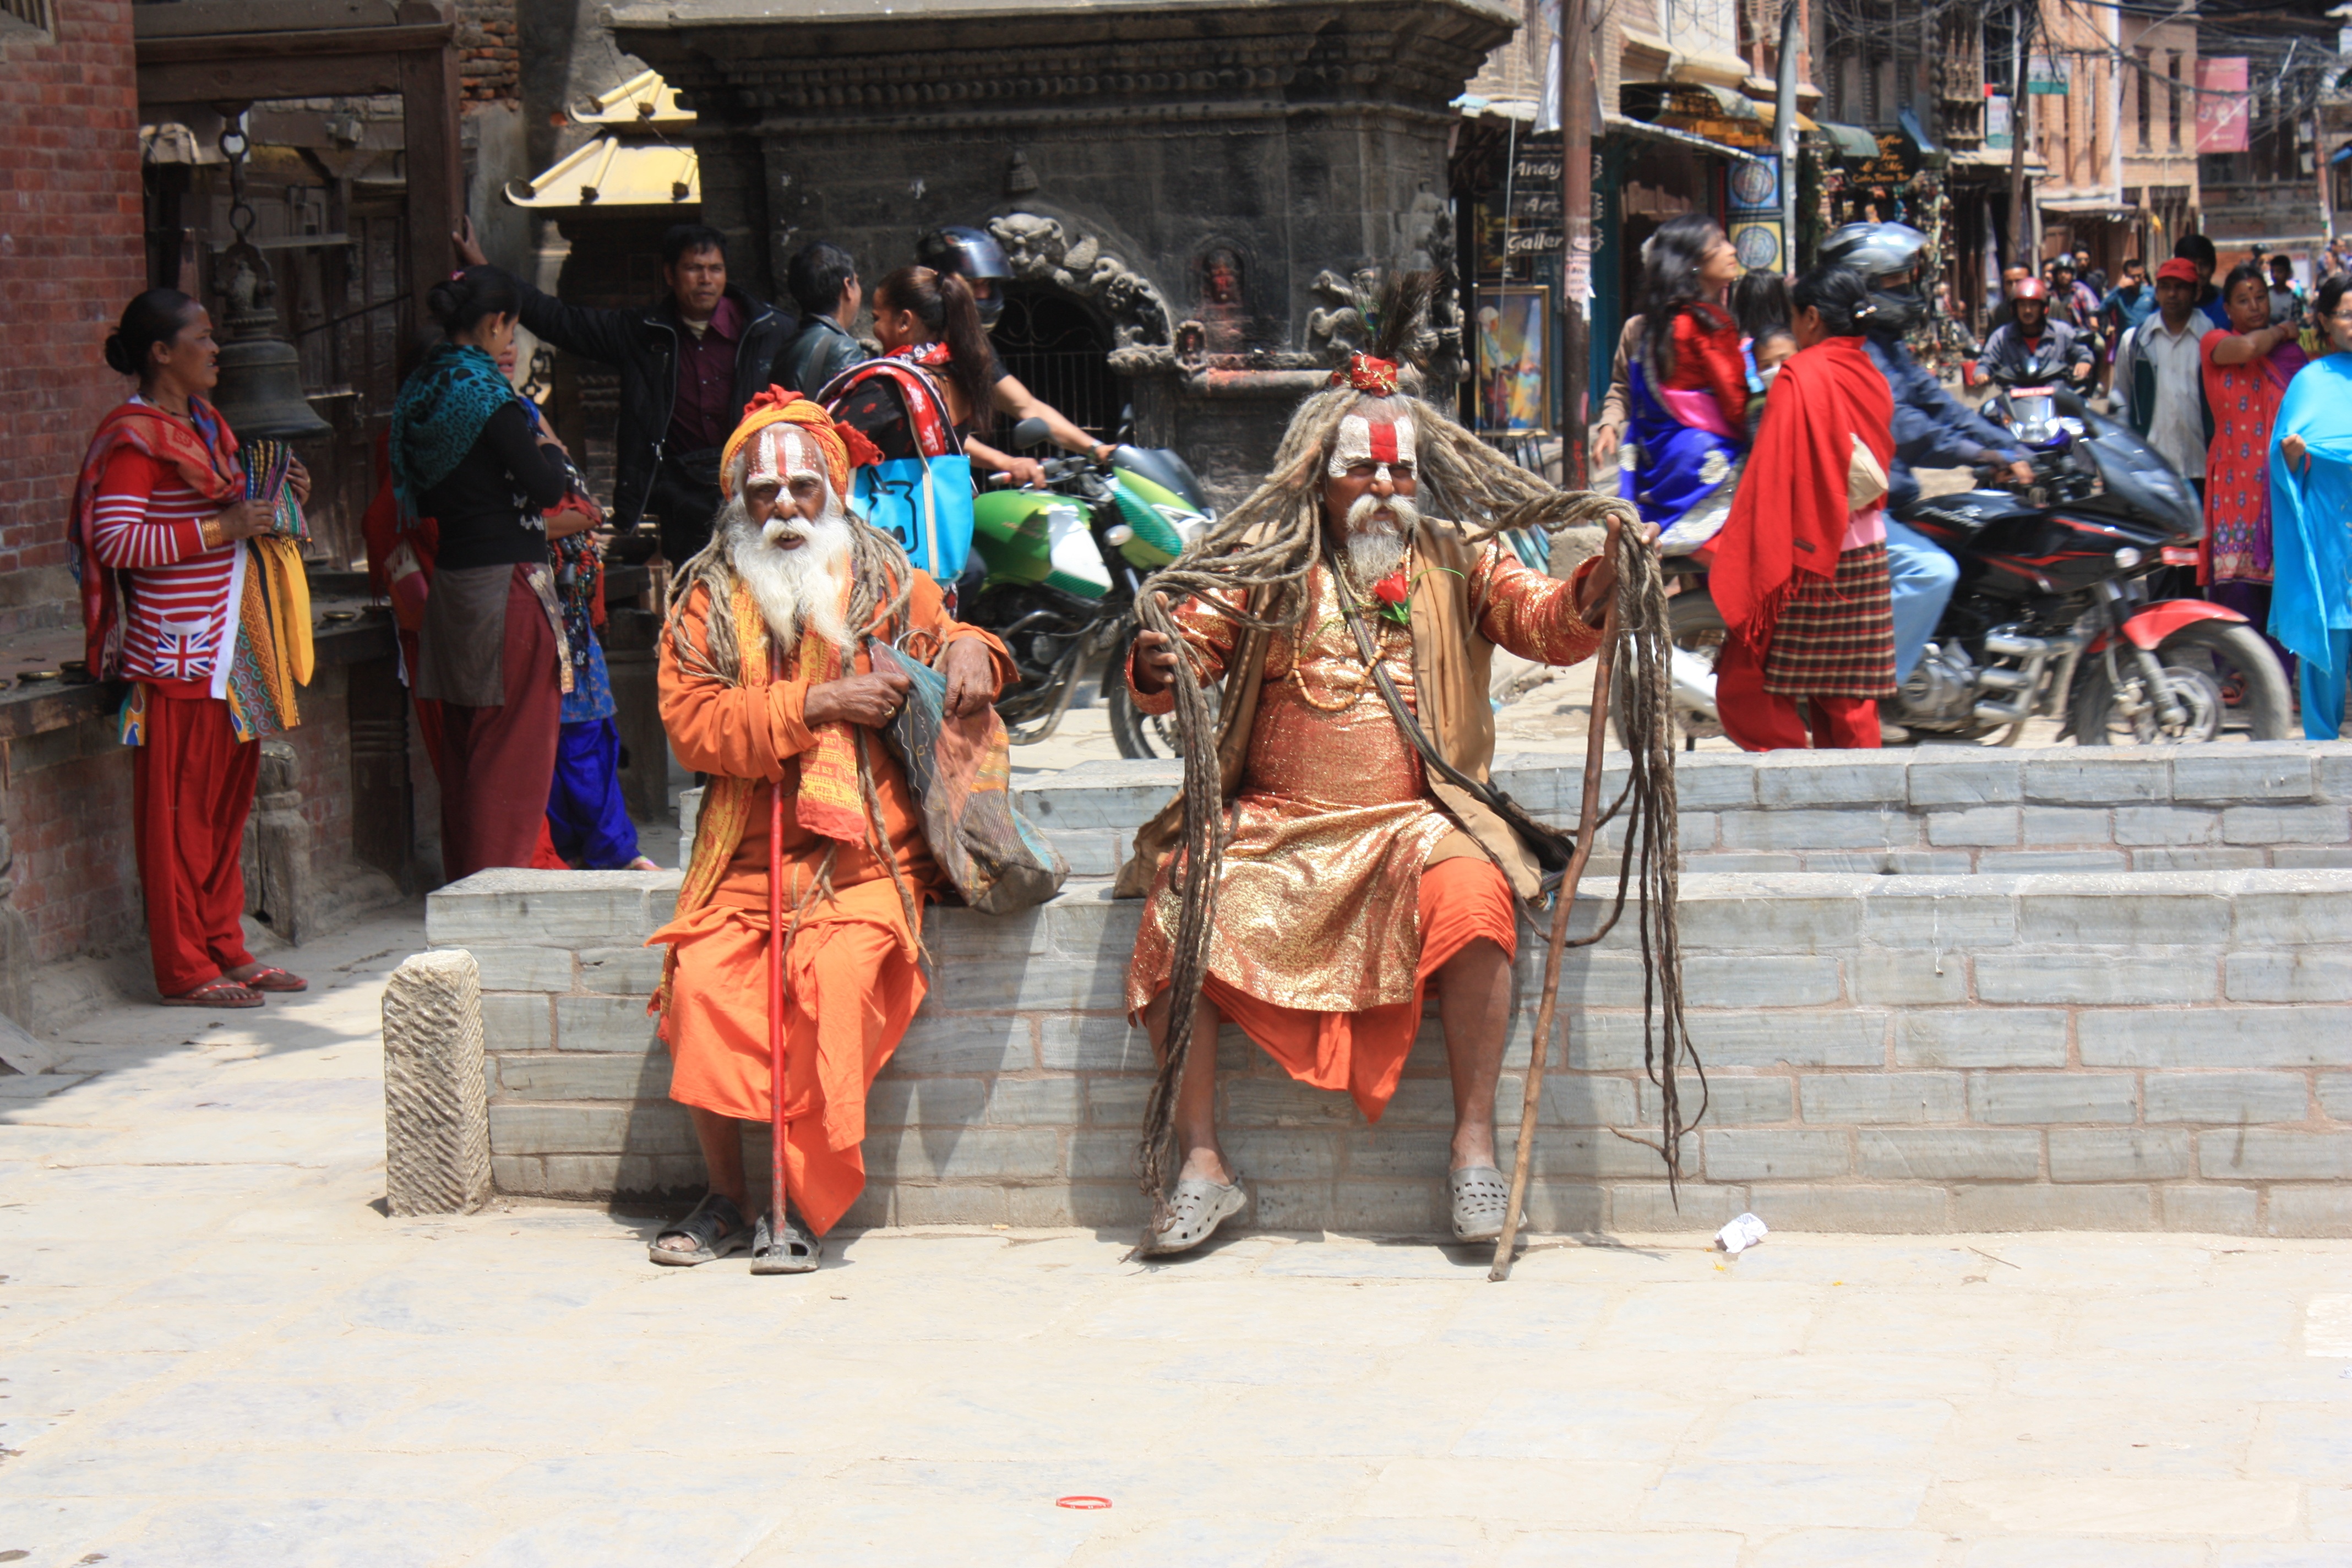
people, nepal, temple, guru, tradition, middle ages, hinduism, bhaktapur